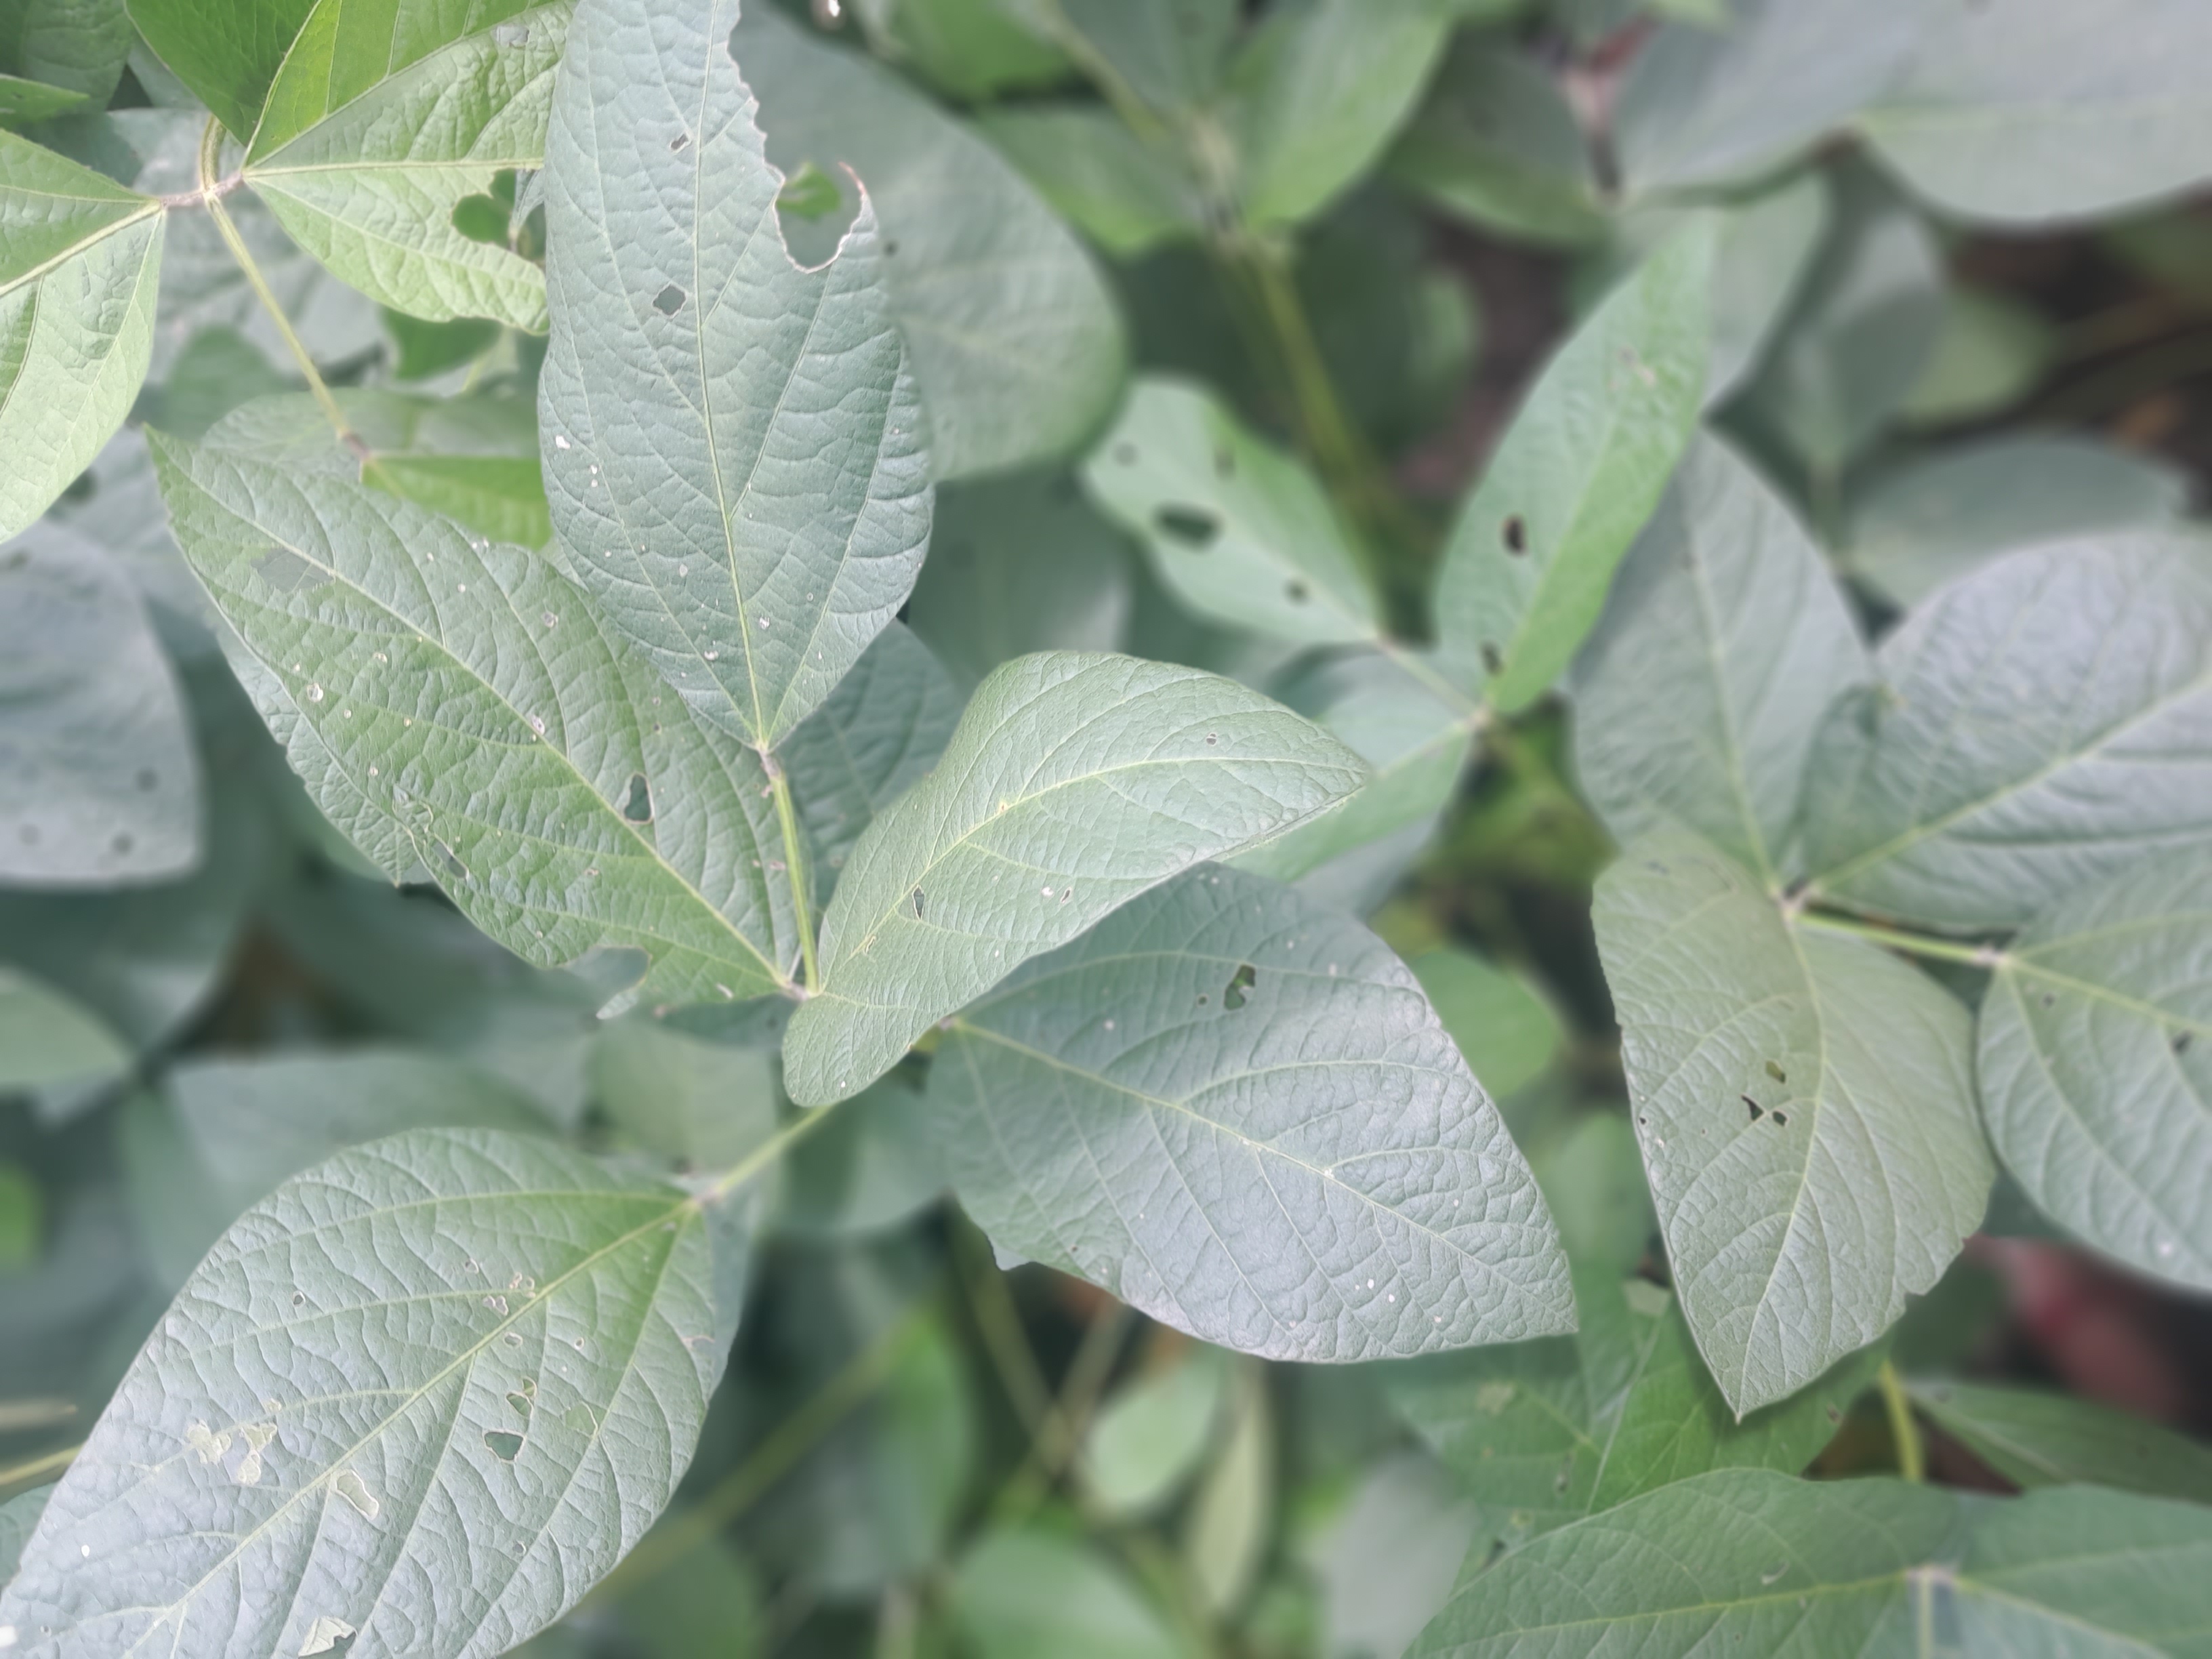
Label: Healthy